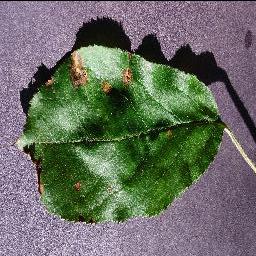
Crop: apple
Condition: black_rot